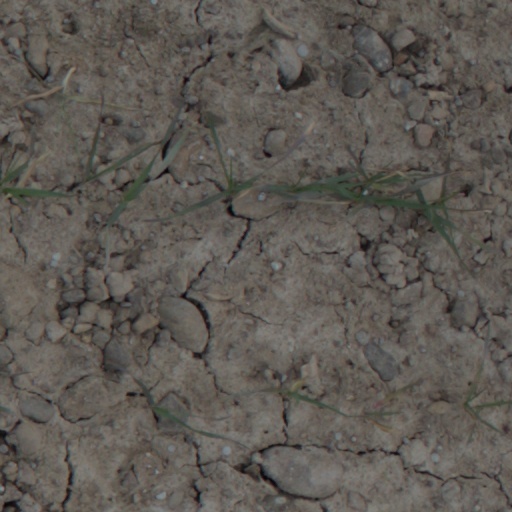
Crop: wheat